James R. Schlesinger

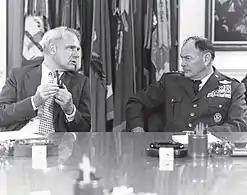
Secretary of Defense James Schlesinger with Chairman of The Joint Chiefs of Staff General George S. Brown at The Pentagon, November 18, 1974.

The last phase of the Vietnam War occurred during Schlesinger's tenure. Although all U.S. combat forces had left South Vietnam in the spring of 1973, the United States continued to maintain a military presence in other areas of Southeast Asia. Some senators criticized Schlesinger and questioned him sharply during his confirmation hearings in June 1973 after he stated that he would recommend resumption of U.S. bombing in North Vietnam and Laos if North Vietnam launched a major offensive against South Vietnam. However, when the North Vietnamese began their 1975 Spring Offensive, the United States could do little to help the South Vietnamese, who collapsed completely as the North Vietnamese captured Saigon in late April. Schlesinger announced early in the morning of 29 April 1975 the evacuation from Saigon by helicopter of the last U.S. diplomatic, military and civilian personnel.